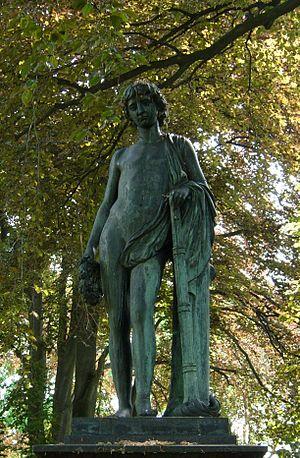
Gustav Adolf Kietz, né le 26 mars 1824 à Leipzig et mort le 24 juin 1908 à Dresde-Laubegast, est un sculpteur allemand.